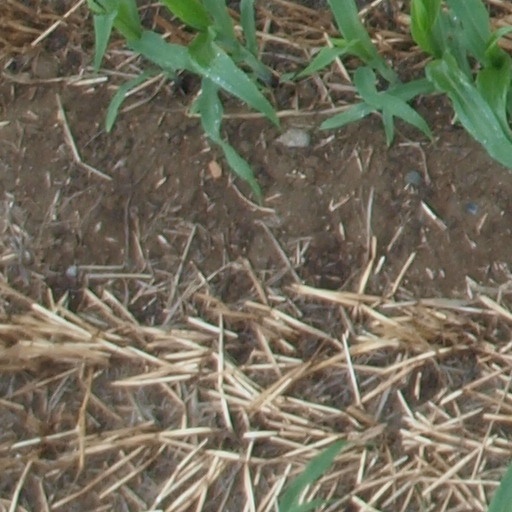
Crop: maize; corn